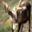
Label: deer